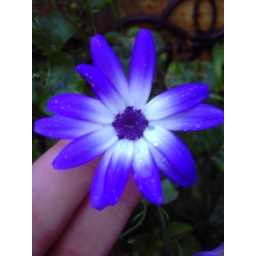
you'll notice that this is the flower I used in the flower power note book cover design